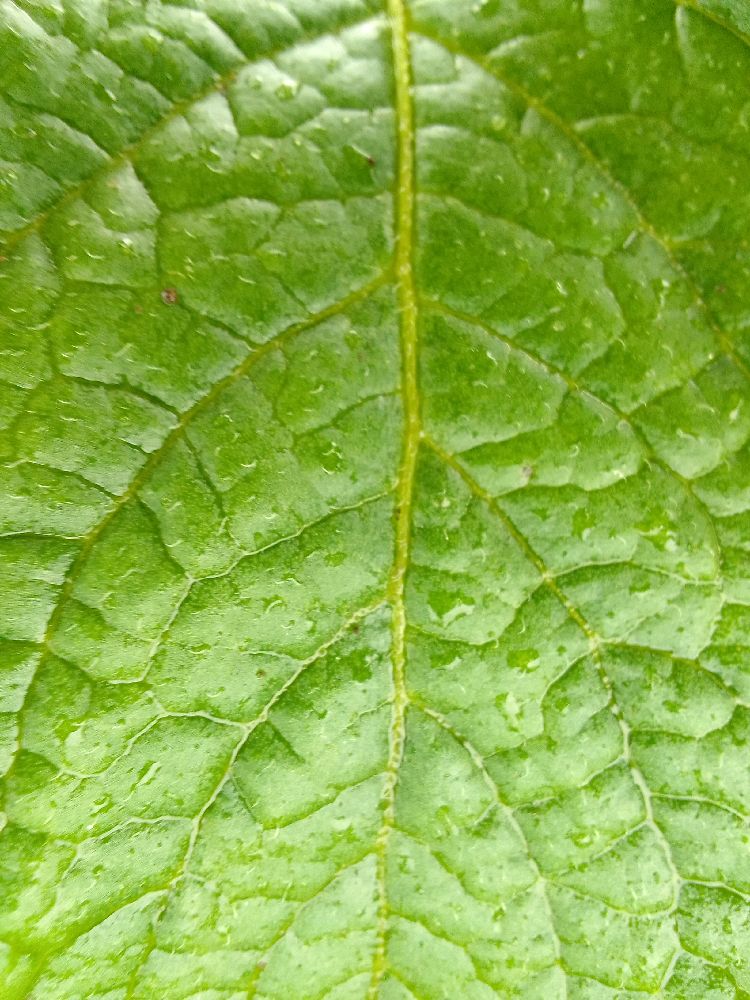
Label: Healthy